Cullen Center

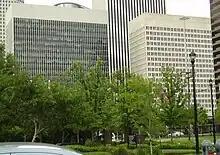
500 Jefferson (left) and 600 Jefferson (right)

500 Jefferson opened in 1962. Continental Center II opened in 1974. The KBR Tower was built in 1973 and renovated in 1991. Continental Center I was completed in 1984.